Thomas County, Nebraska

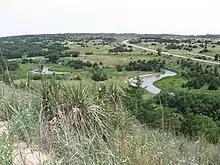
A view of the Dismal River, Sandhills, and U.S. Route 83 in Thomas County

The terrain of Thomas County consists of rolling hills, sloping to the east. The Middle Loup River flows east-southeastward through the middle of the county, and the Dismal River flows in the same direction through the lower part of the county. The two streams converge east of Thomas County. The county has an area of , of which is land and (0.1%) is water.